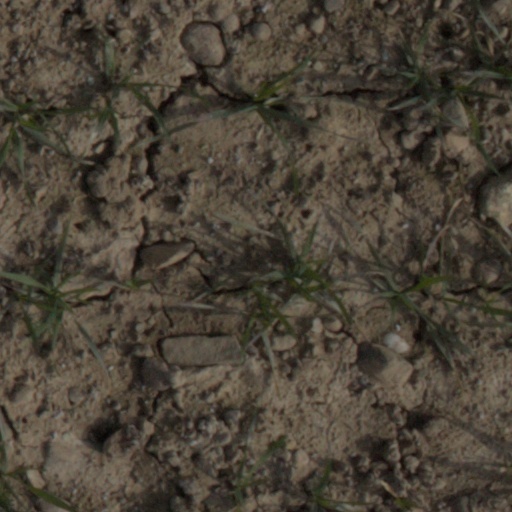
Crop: wheat